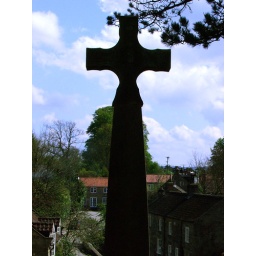
WW1 monument in graveyard of church in Lastingham, North Yorkshire